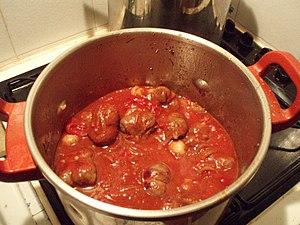
Alouette sans tête"
Les alouettes sans tête sont des paupiettes de bœuf ou de veau. Ce mets provençal, très populaire se compose d'un hachis, emballé dans une mince tranche de viande, et cuit dans une sauce où entrent du vin, des champignons, des herbes de Provence et des tomates. Il se retrouve quasiment à l'identique en Belgique sous la dénomination oiseau sans tête, où le vin est remplacé par de la bière.
Le mariage vin et cuisine remonte à l'Antiquité. Il va traverser le Moyen Âge, s'enrichir à la Renaissance et devenir un véritable classique de nos jours. On doit distinguer dans cette alliance la cuisine du vin et la cuisine au vin qui ont été et restent les deux façons d'utiliser les apports qualitatifs du vin en gastronomie.
La cuisine occitane est une cuisine diversifiée qui a des traits caractéristiques de la cuisine méditerranéenne, mais se différencie des cuisines catalane et italienne. En raison de la taille de l'Occitanie et la grande variété de ses terroirs, allant des Pyrénées aux Alpes, de la côte méditerranéenne au Massif central qu'elle englobe majoritairement, c'est une cuisine très variée mais, au-delà de la traditionnelle partition entre l'usage de la graisse de canard au sud ouest et de l'huile d'olive au sud-est, il existe un certain nombre de traits communs à l'ensemble de ce territoire et l'opposant parfois nettement au reste de la France.
Une paupiette est une tranche de viande fine, le plus souvent à base de bœuf ou de veau, que l'on recouvre d'une farce puis que l'on roule avant cuisson. La paupiette est appelée « alouette sans tête », en Provence, « oiseau sans tête » en Belgique, « fricandeau » en Suisse, ou encore « pigeon sans tête » dans le nord de la France.
La cuisine provençale est une cuisine traditionnelle qui allie une grande diversité de produits de Provence méditerranéenne. Elle est historiquement avant tout tributaire, dès le Moyen Âge, de la prise du pouvoir des comtes de Provence dans le royaume de Naples, après la bataille de Bénévent en 1266, puis de l'installation des papes à Avignon. Elle n'en a pas moins évolué au cours des siècles suivants, en particulier avec l'arrivée des produits comestibles du Nouveau Monde.